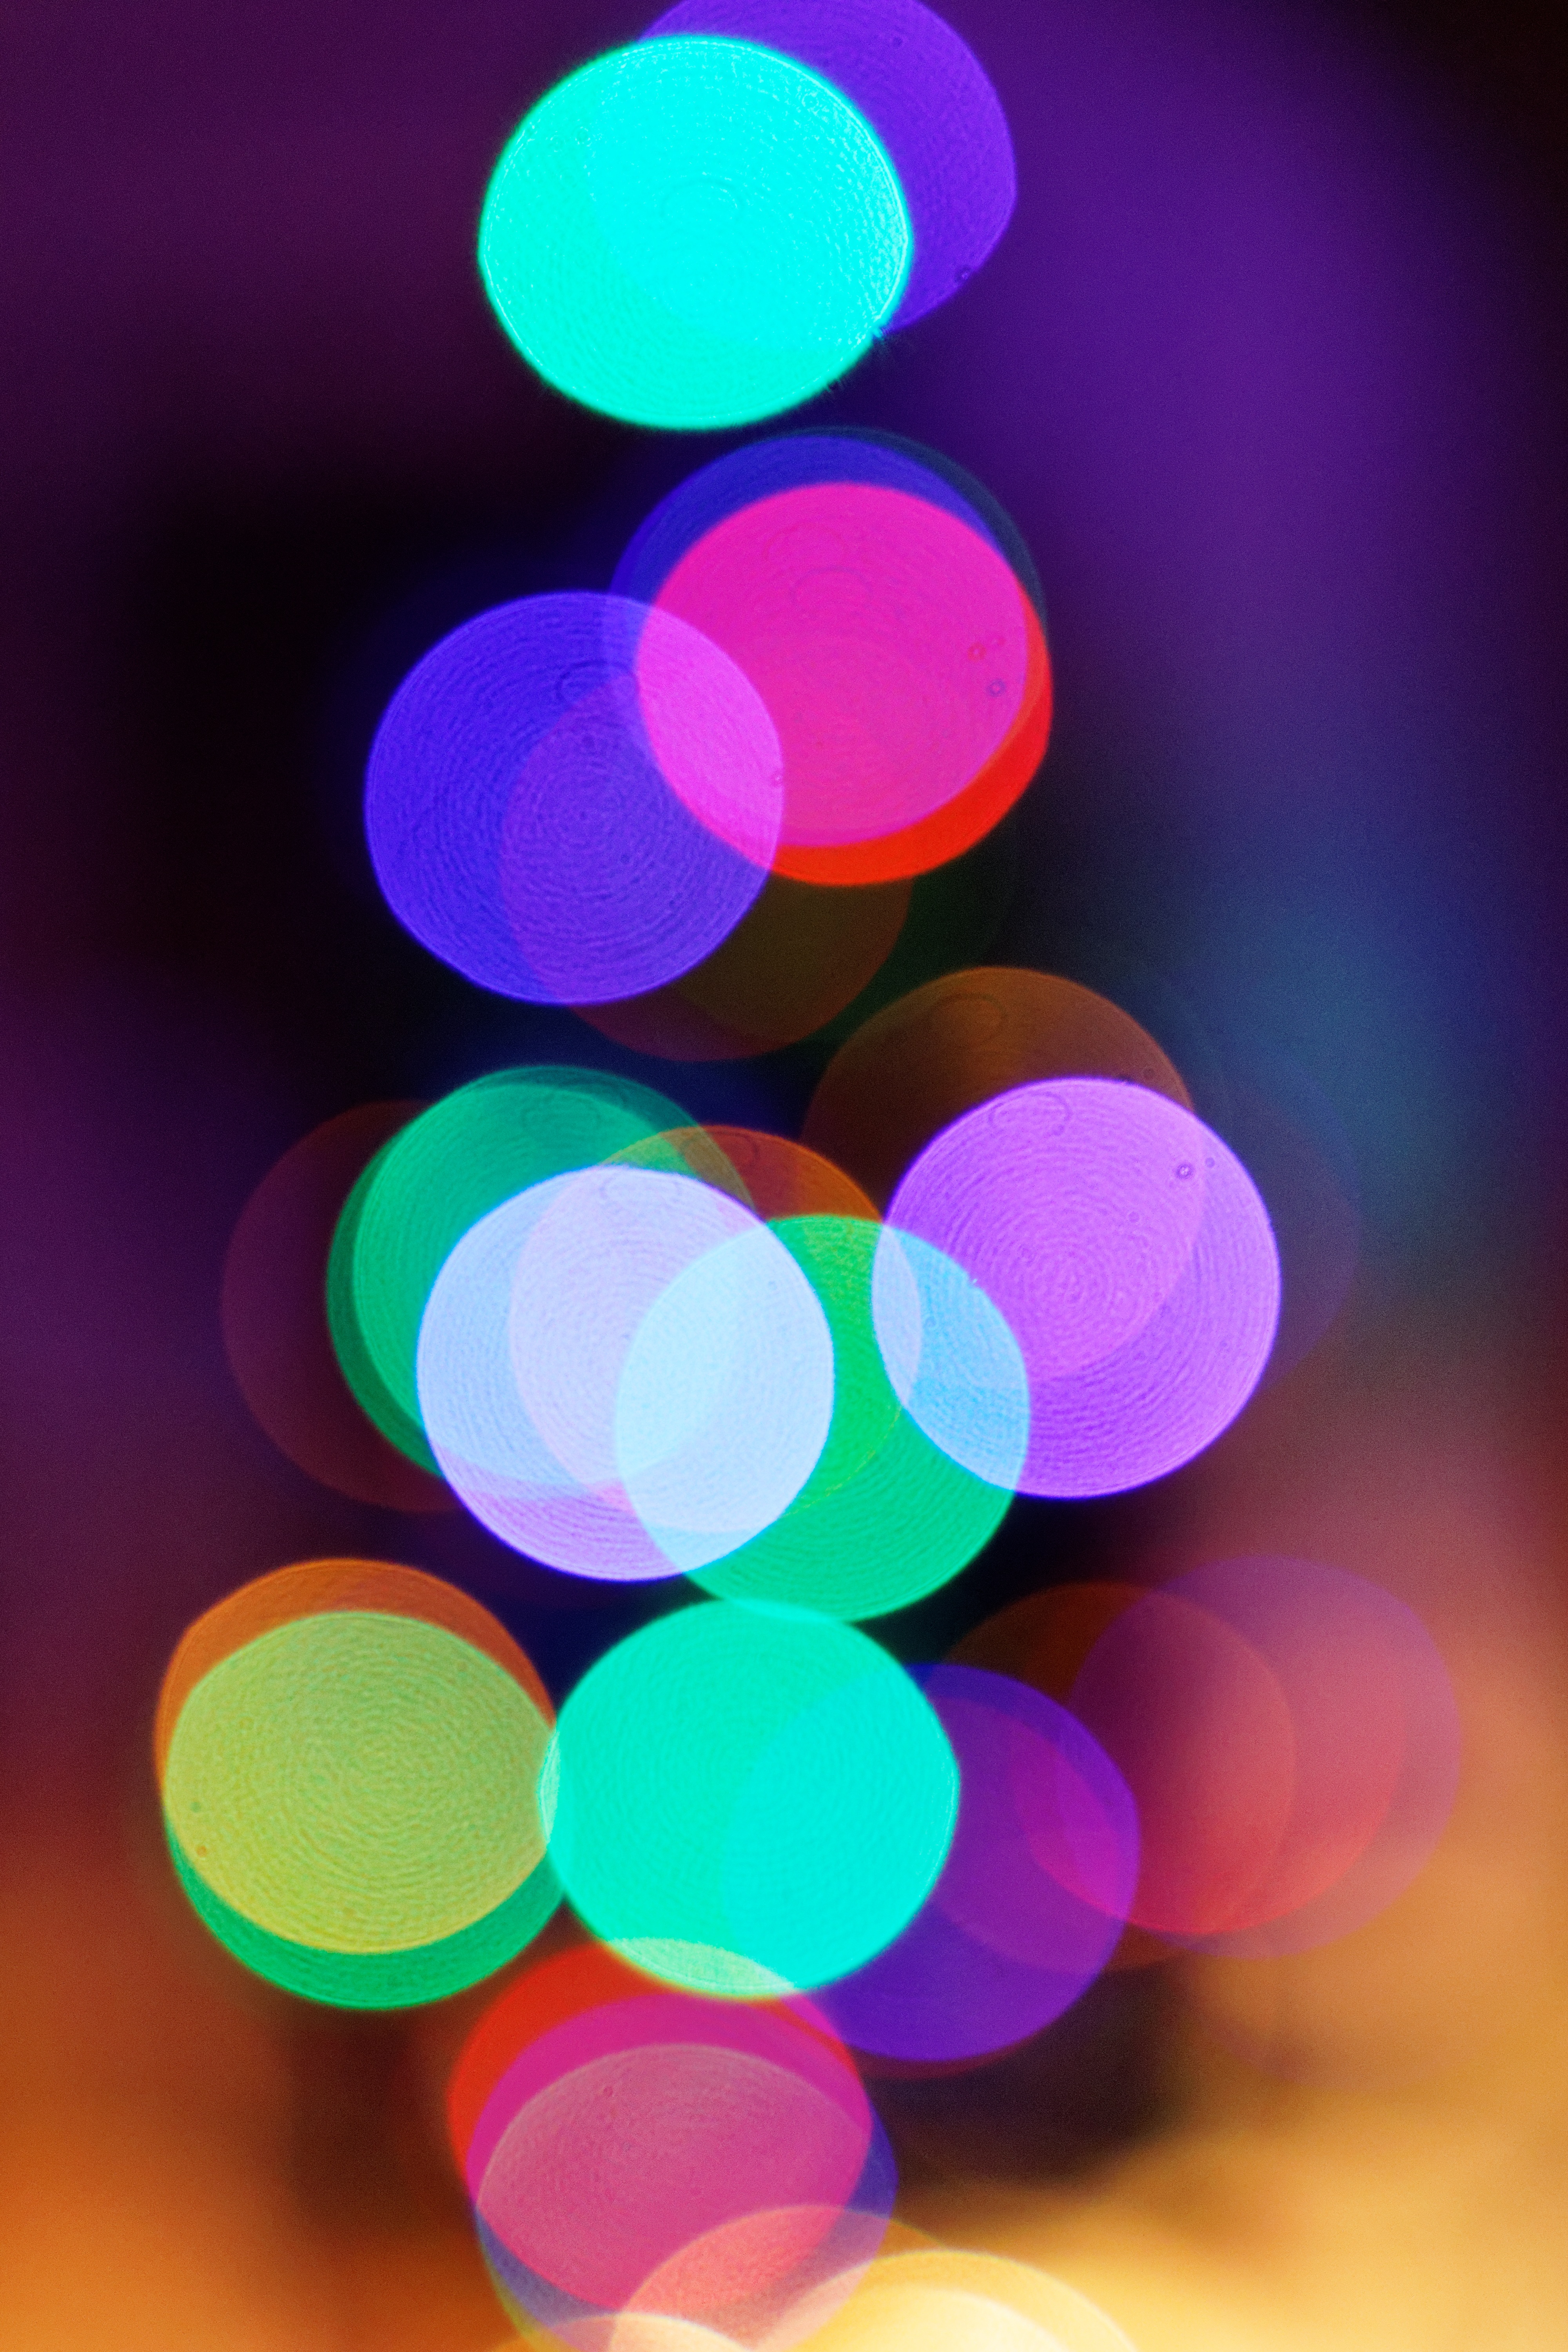
light, bokeh, blur, purple, petal, number, color, pink, lighting, circle, eye, sphere, organ, shape, macro photography